1888 FA Cup final

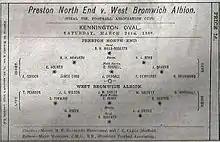
A copy of the game's programme was auctioned in 2015

In 2015 what was believed to be one of a small number of surviving copies of the programme from the Final, which originally sold for a penny, was put up for auction. The programme had at one time been owned by West Bromwich Albion director Harold Ely. At auction it achieved a sale price of £20,000.